David Christiaan de Waal

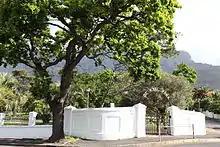
De Waal Park

From 1884 to 1903 he represented the constituency of Piketberg in the Cape Legislative Assembly and played an important part in securing a railway-line to Piketberg. He was also a member of the Cape Town City Council from 1877 to 1895 and mayor from 1889 to 1890. During his tenure as mayor, he focused on beautifying the city, specifically with the planting of a large number of oak and blue gum trees. In recognition of this, the city council, in 1895, named the area next to the Molteno Reservoir, which was laid out and planted, De Waal Park.